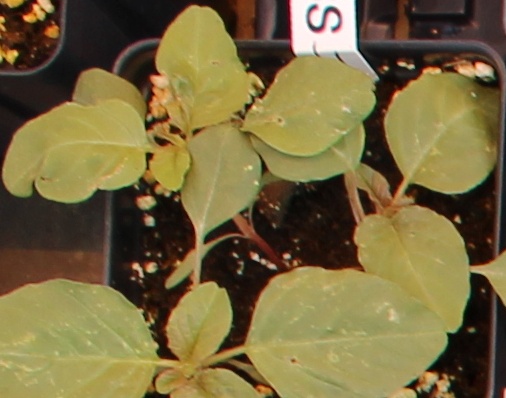
Label: Redroot Pigweed